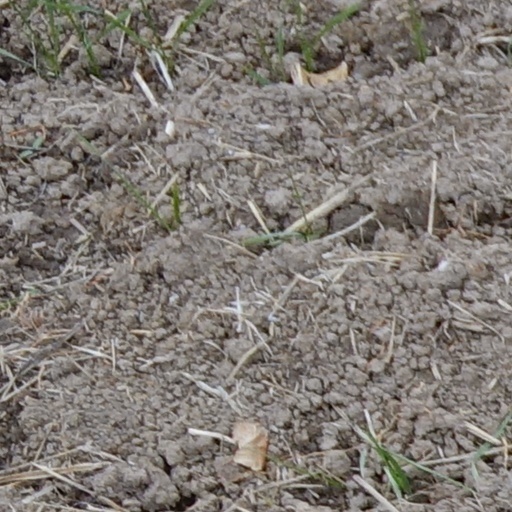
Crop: wheat